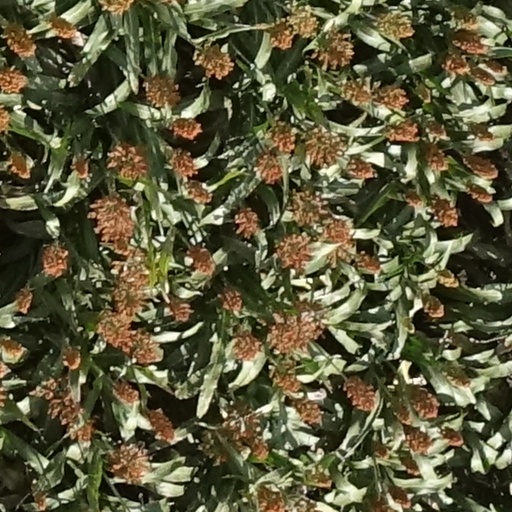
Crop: sorghum